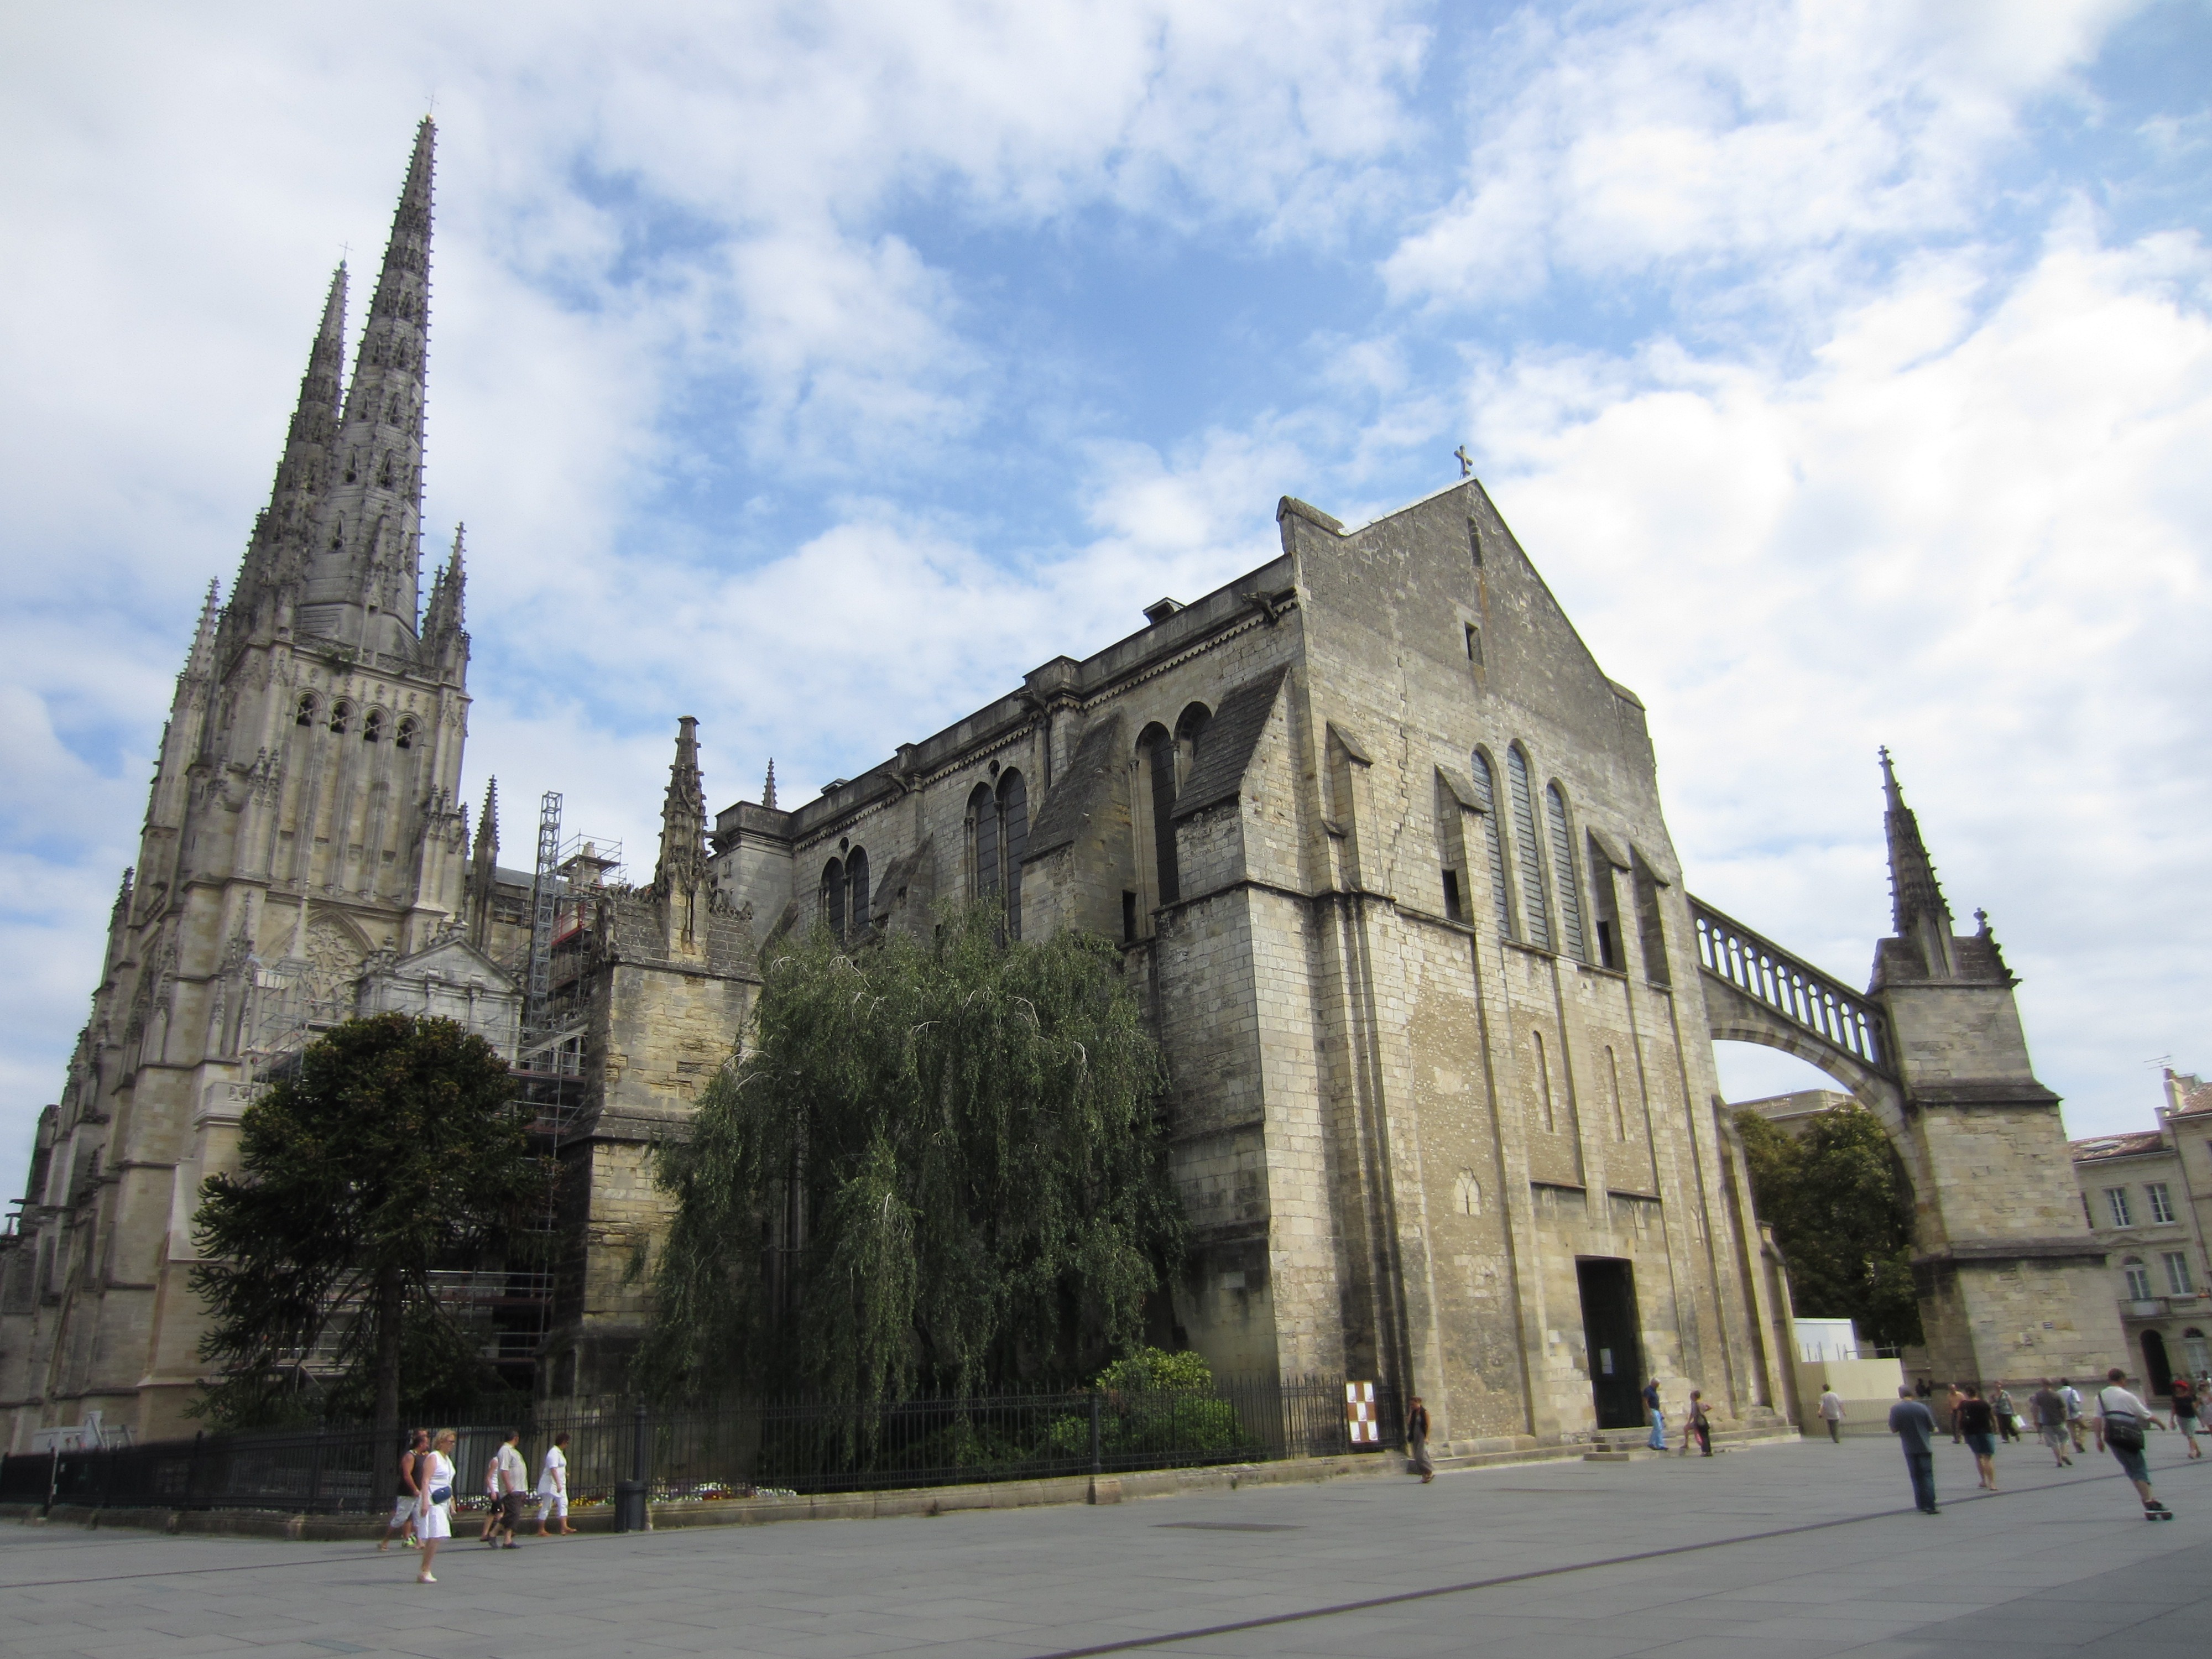
architecture, building, chateau, france, religion, landmark, church, cathedral, christian, place of worship, bible, spiritual, religious, catholic, spire, faith, jesus, prayer, christianity, holiness, worship, holy, heritage, spirit, gospel, god, crucifix, resurrection, spirituality, catholicism, salvation, belief, tours, messiah